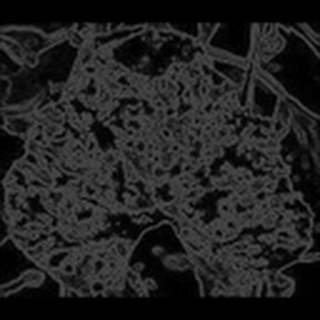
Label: cotton_powdery_mildew